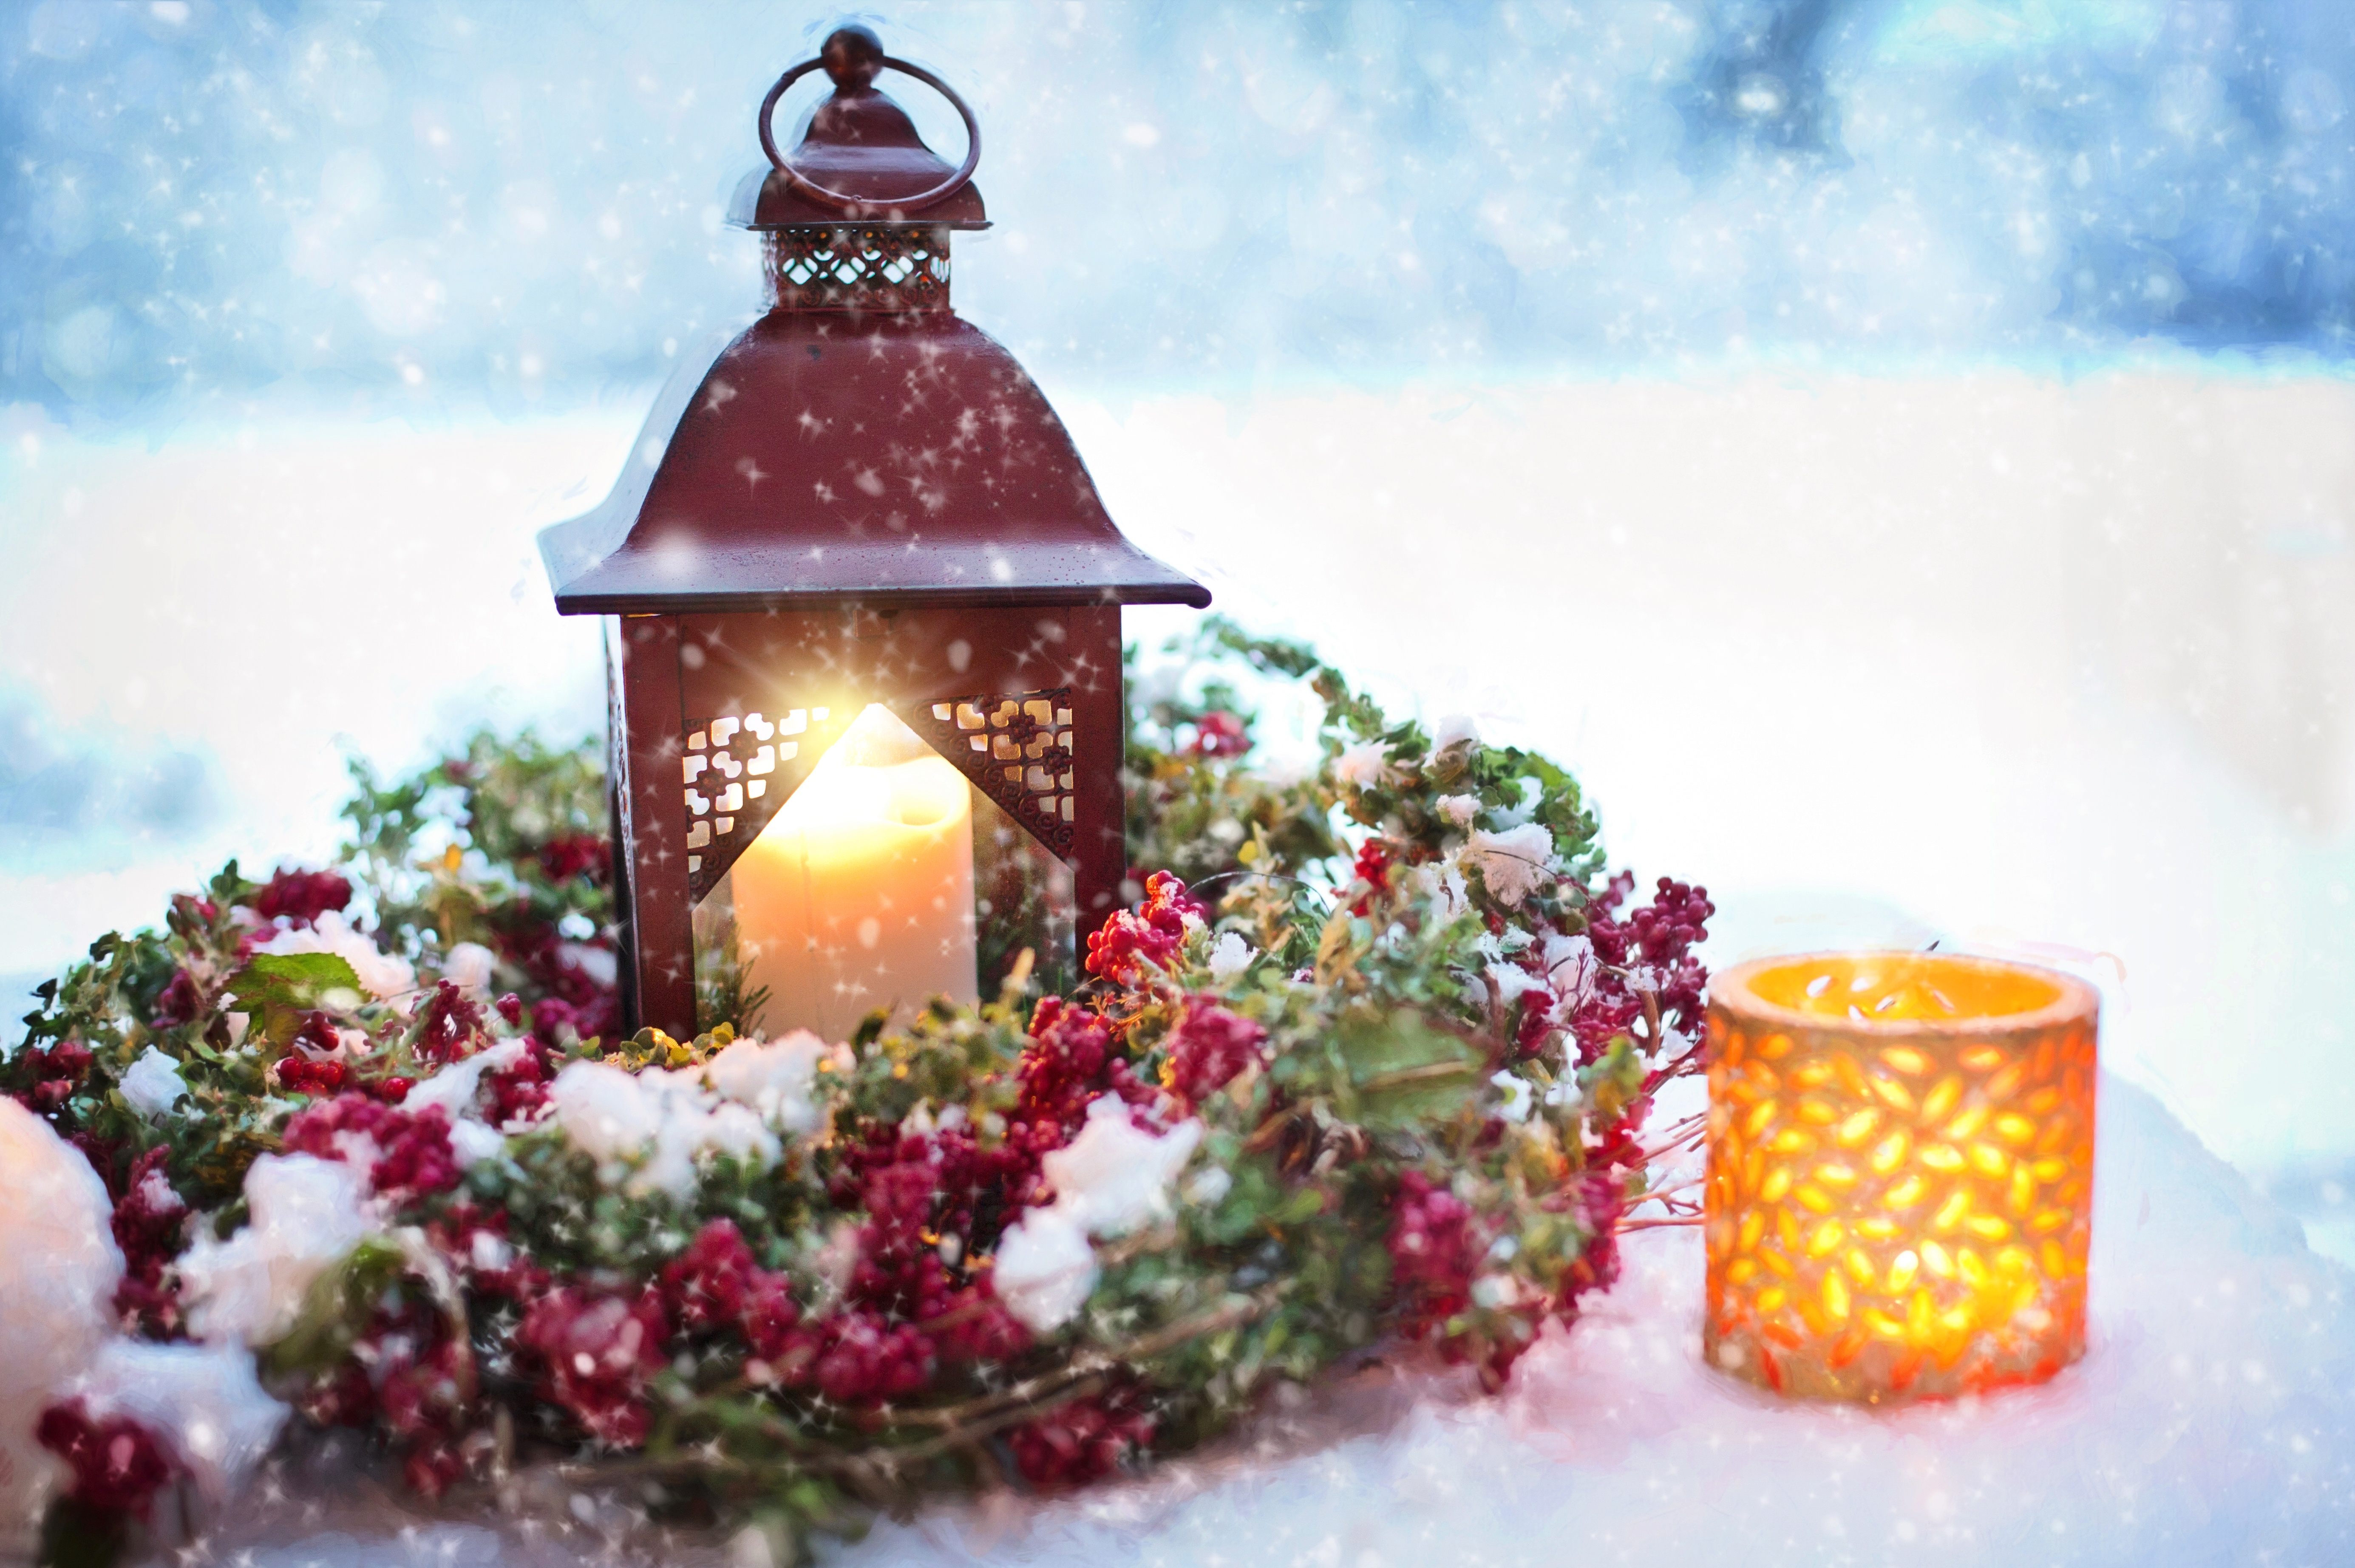
branch, cold, winter, atmosphere, decoration, holiday, snowy, christmas, lighting, christmas tree, christmas decoration, xmas, greeting, snowy still life